Amélie Legallois

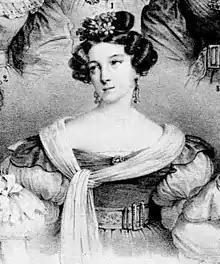

Amélie Marie Antoinette Legallois (1 July 1801, Paris – 28 February 1870, Paris) was a French dancer.